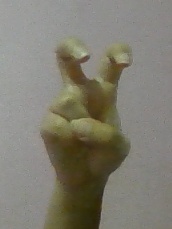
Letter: toot